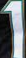
Number: 1